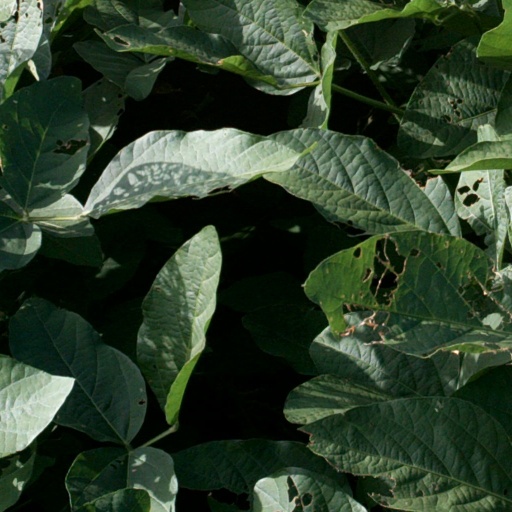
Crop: soybean